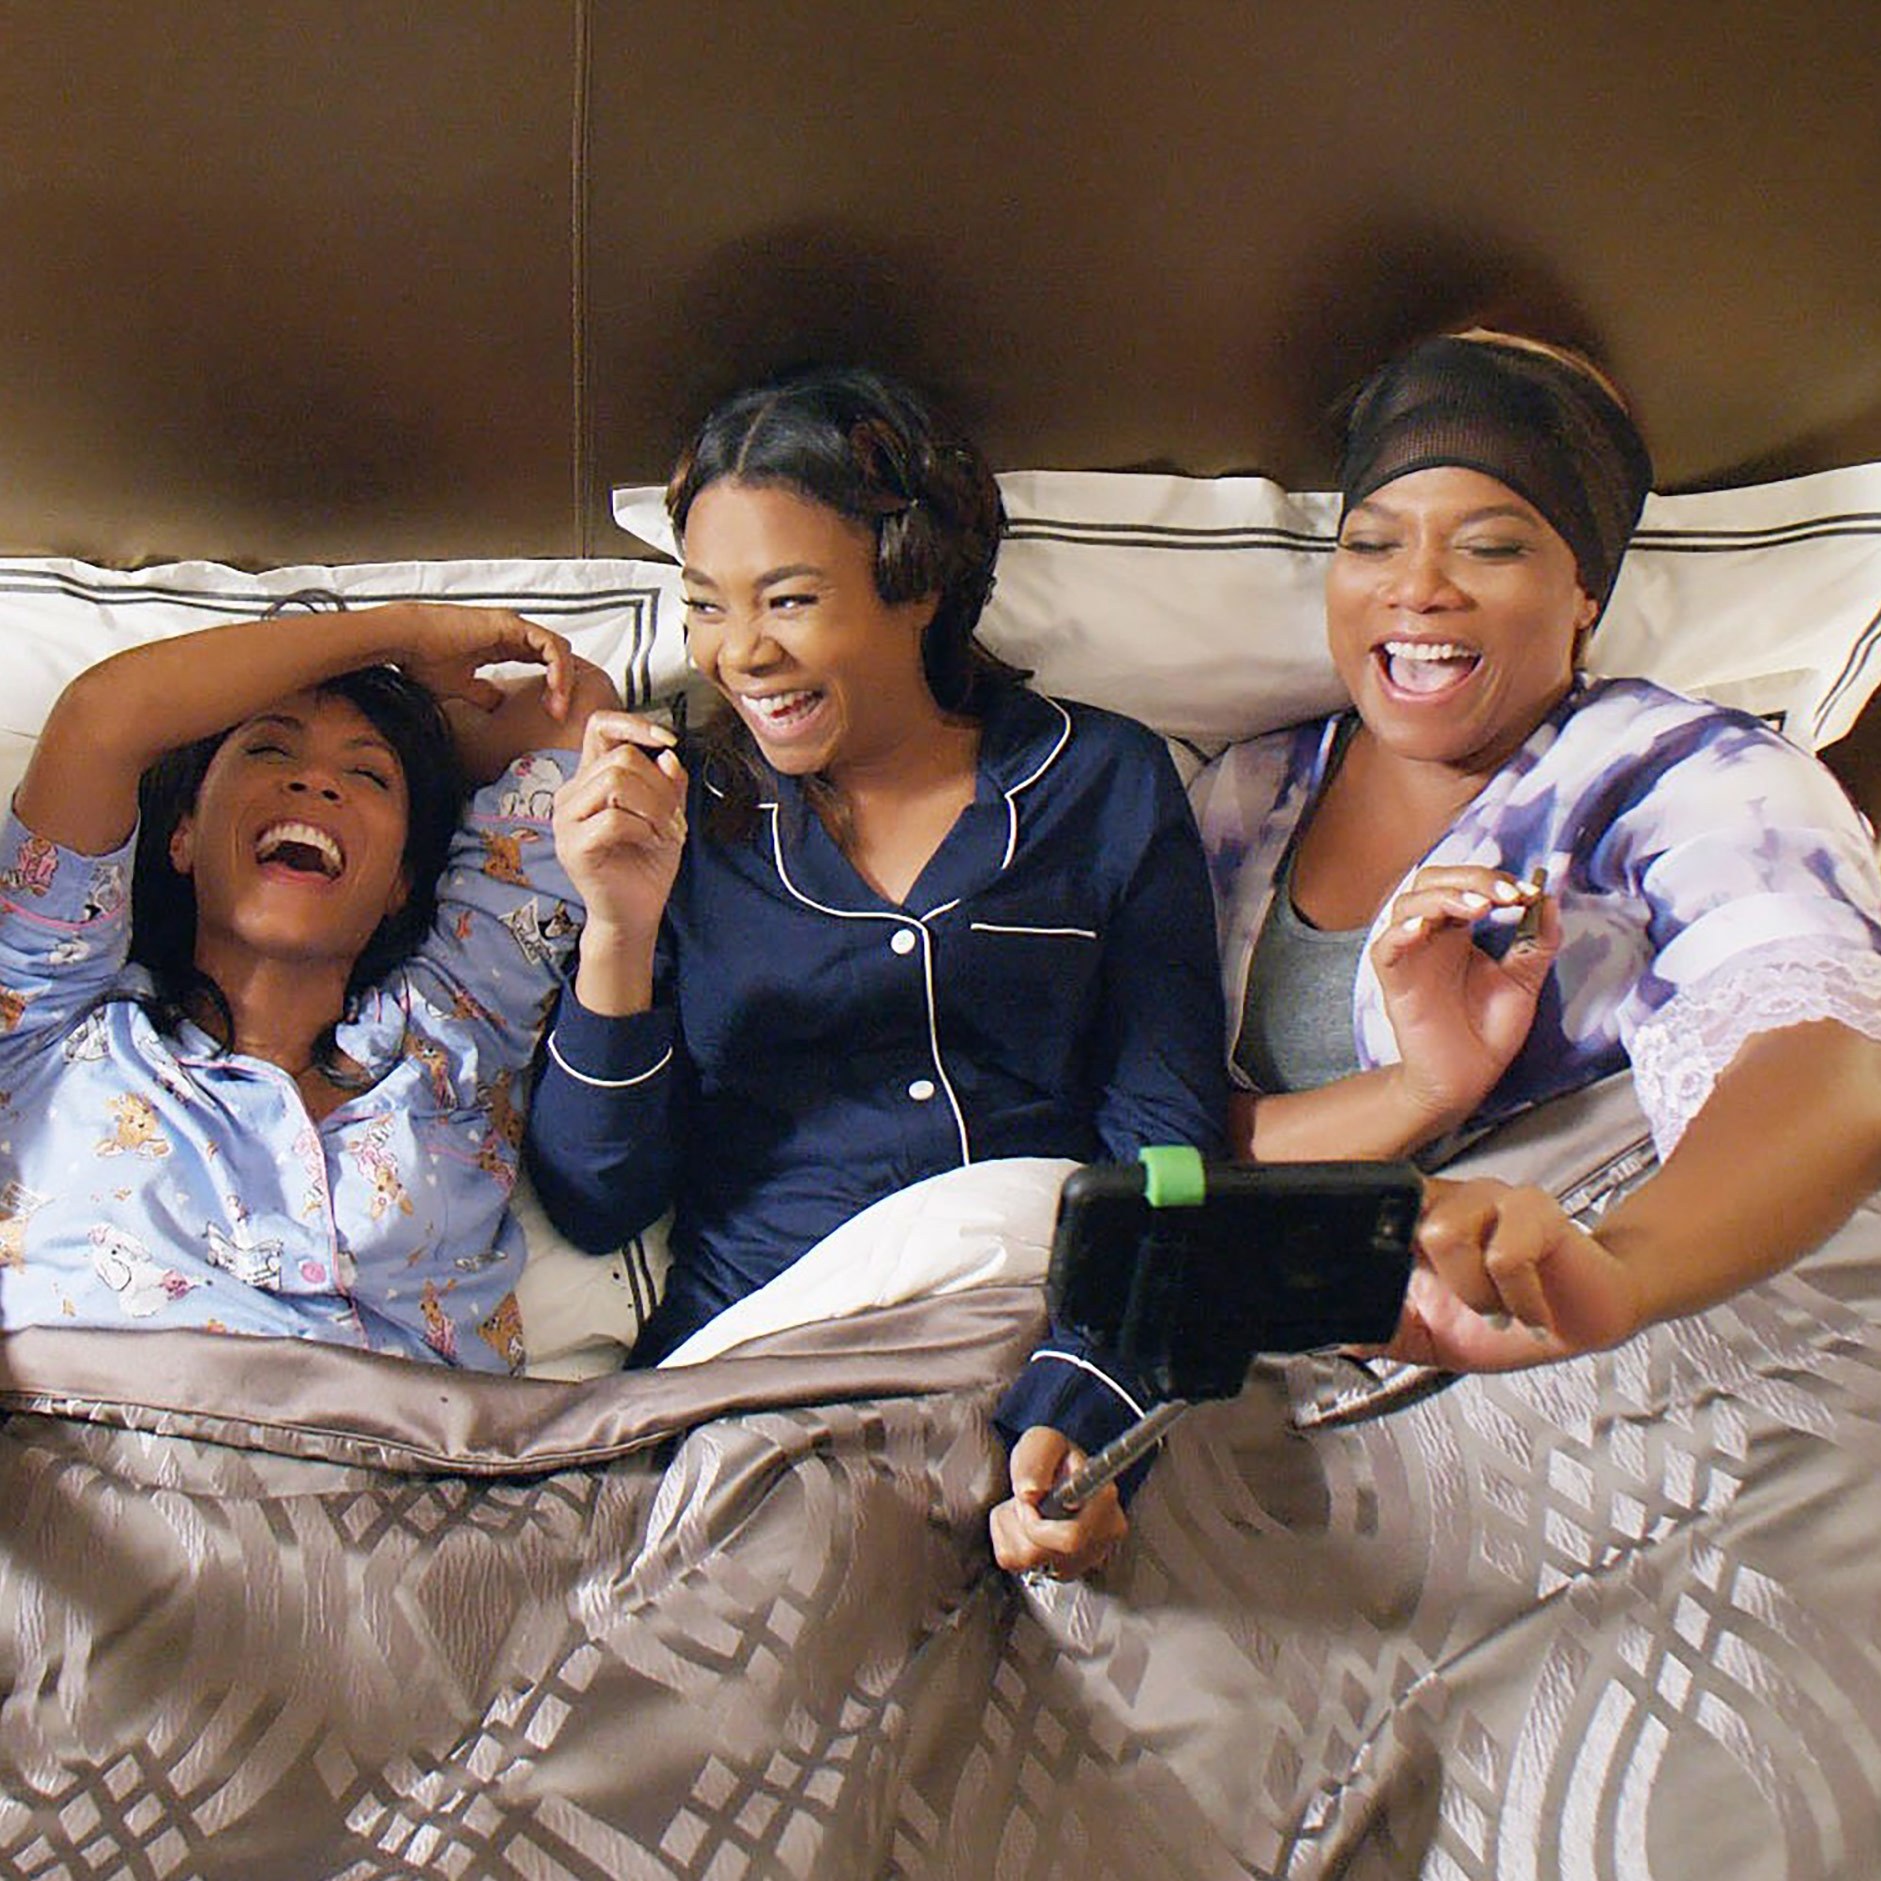
Gender: women